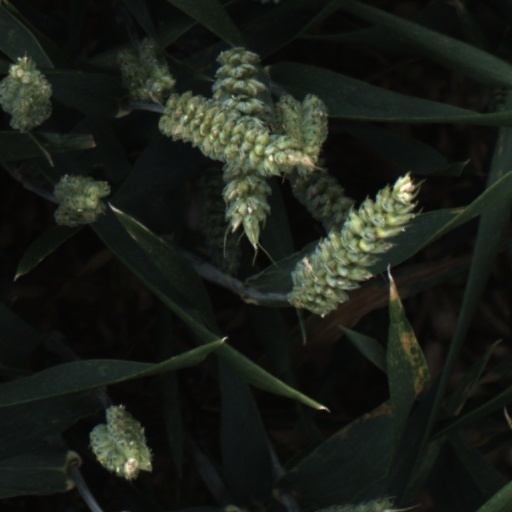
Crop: wheat